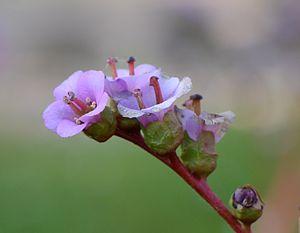
Bergenia crassifolia, Jardin des Plantes de Paris
Bergenia crassifolia, la Bergénie à feuilles charnues, ou Bergénie ou l'Oreille-d'Éléphant est une plante herbacées de la famille des Saxifragaceae, originaire de Sibérie, d'usage horticole. Le nom synonyme Bergenia cordifolia Sternb. encore employé, a dû laisser la place à Bergenia crassifolia Fritsch, seul accepté maintenant par The Plant List.